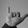
ASL letter: Y